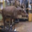
Label: deer